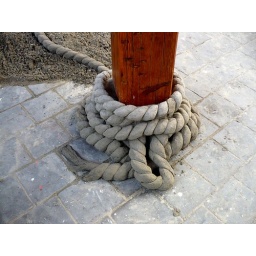
Rope by Susanne Ruseler, sand sculpture by Susanne Ruseler &amp;amp; Arianne van Rosmalen, Heusden, the Netherlands, 2009